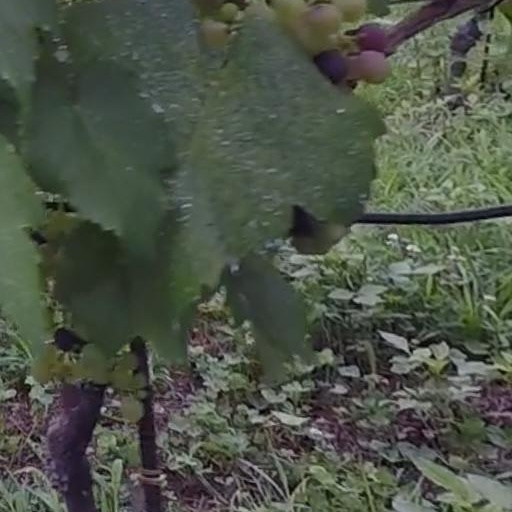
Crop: grape